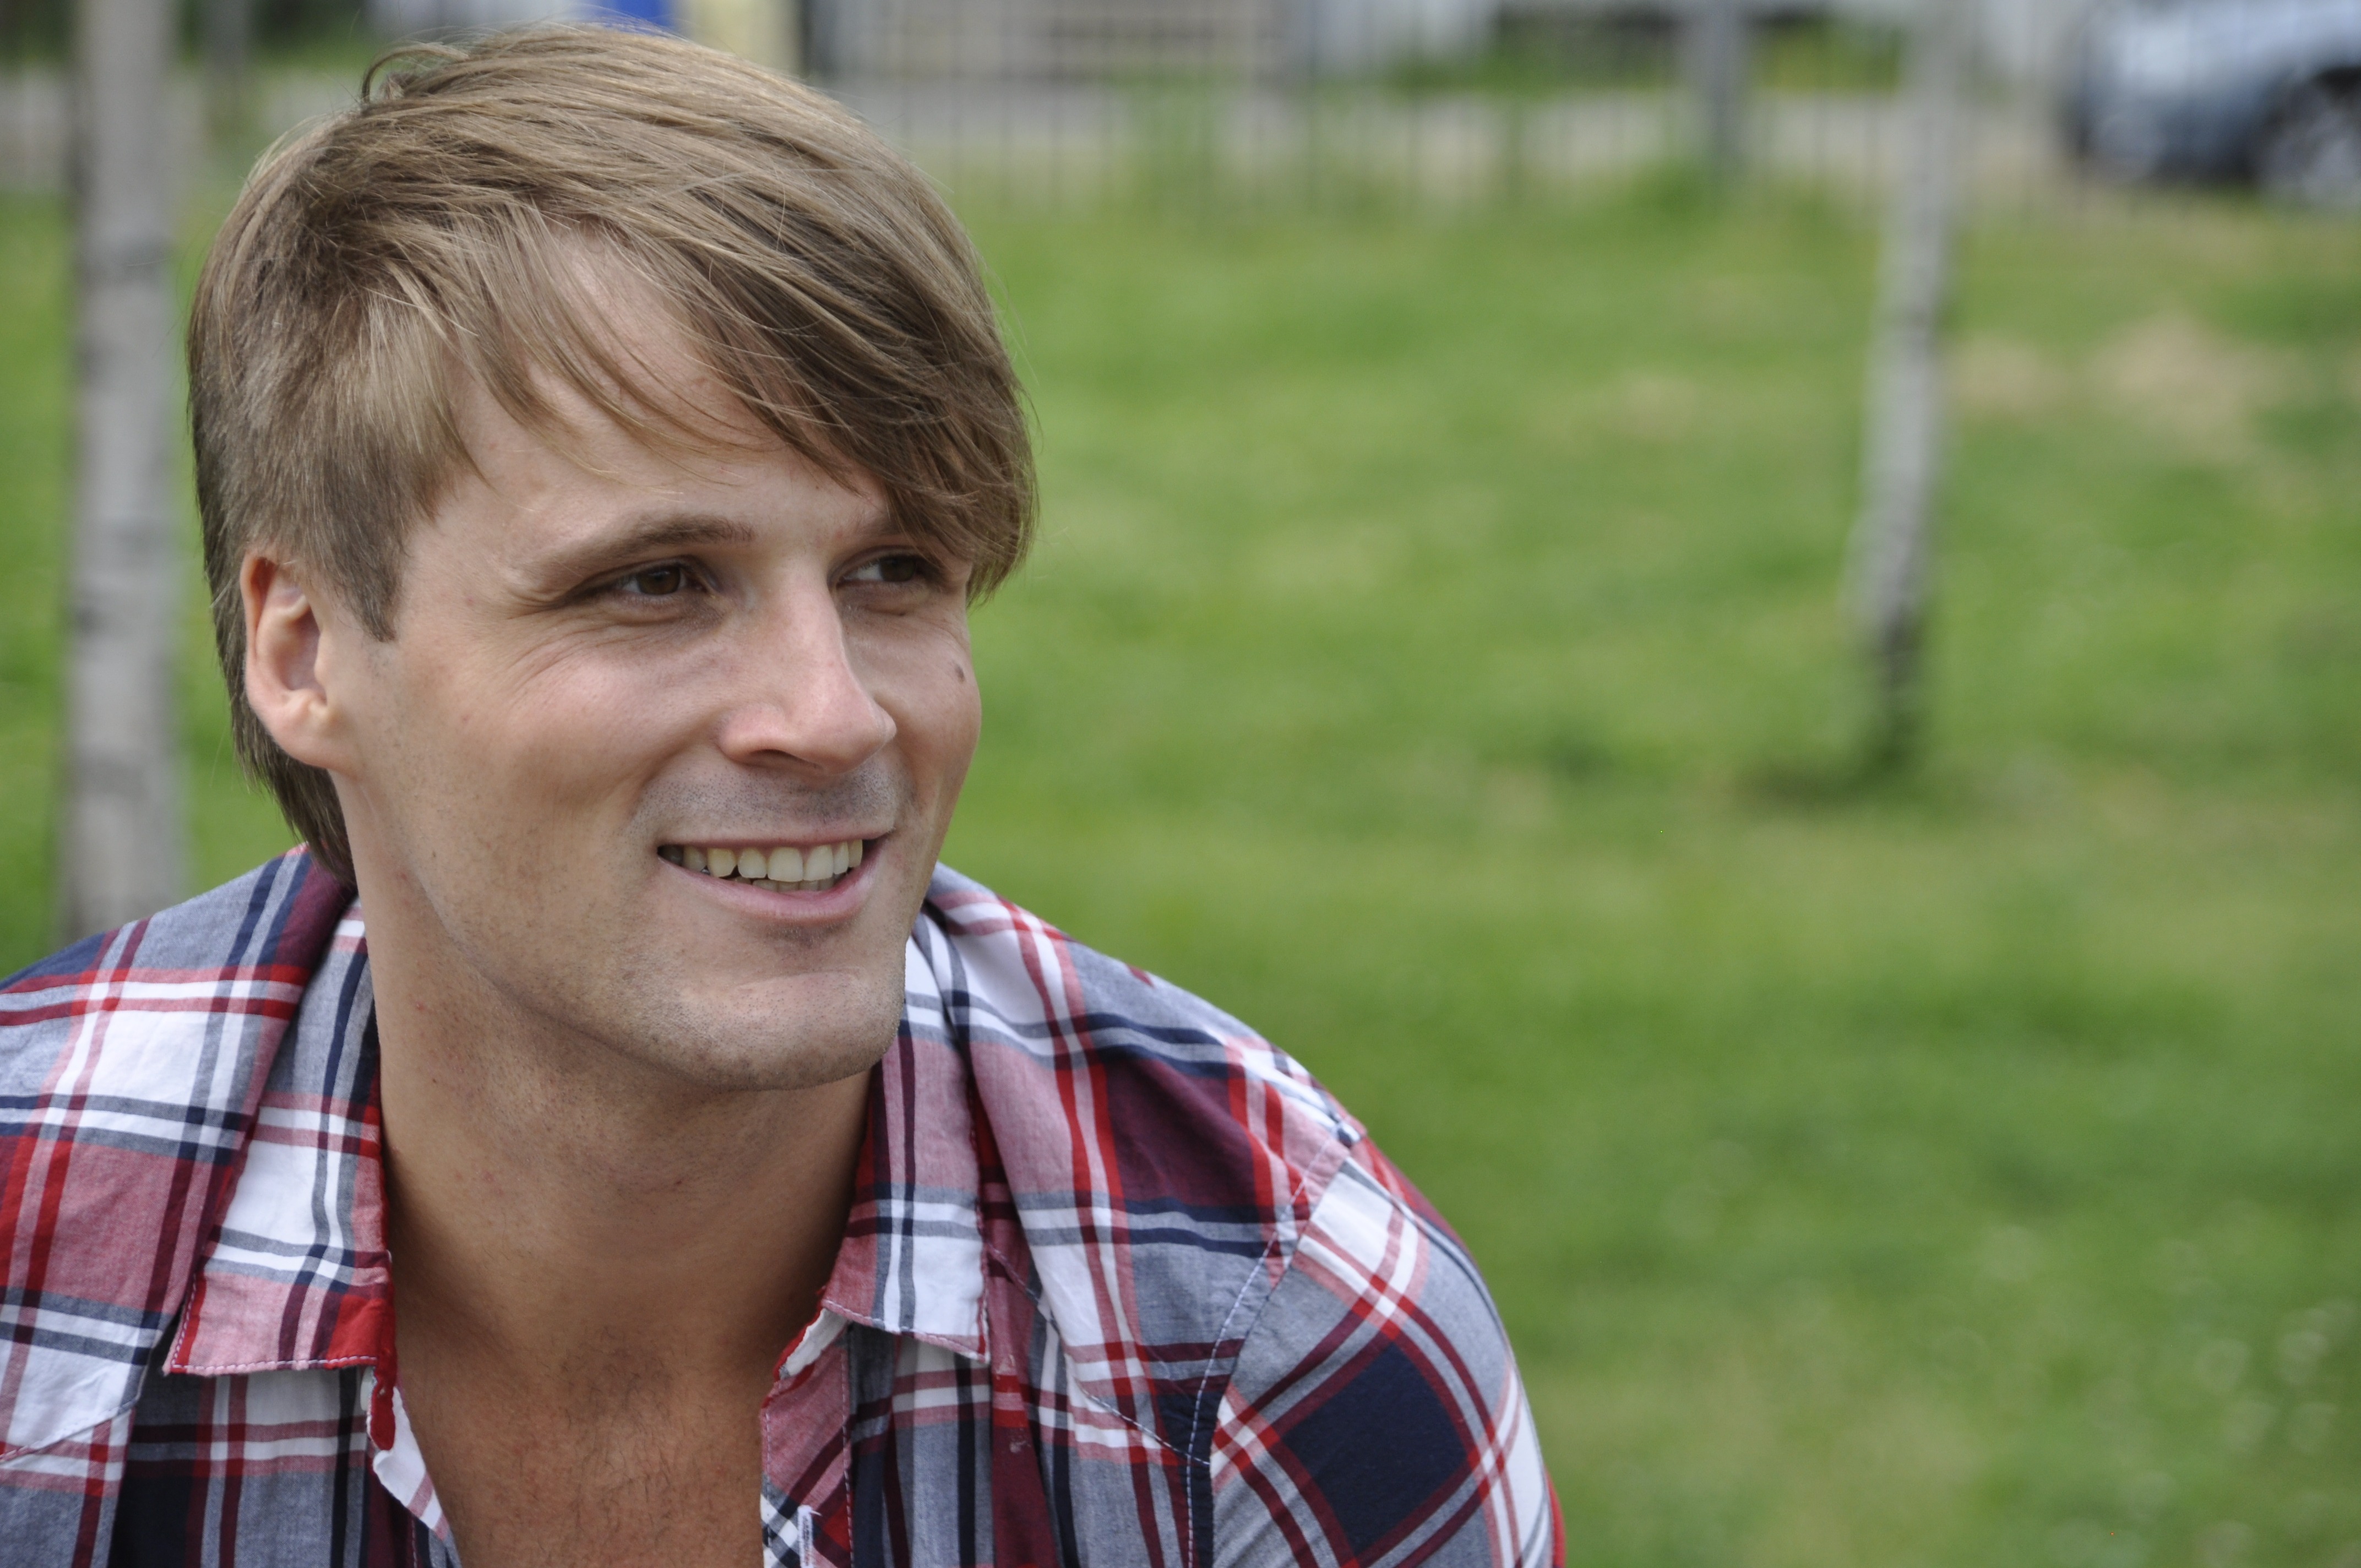
man, person, people, boy, male, portrait, model, spring, youth, child, smile, shirt, senior citizen, cheerful, face, relaxation, happy, dreamy, attractive, positive, checkered